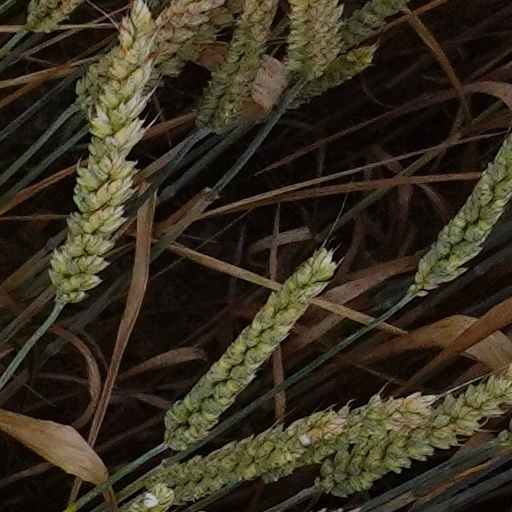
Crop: wheat